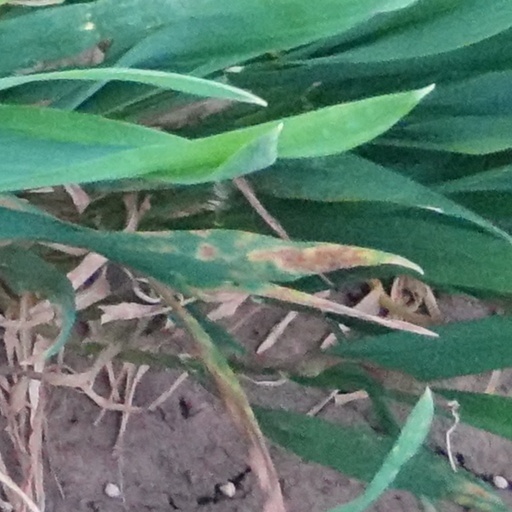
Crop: wheat